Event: Nepal Earthquake
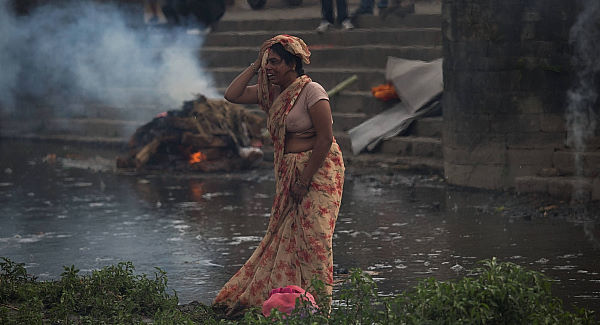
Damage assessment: damage